Bradley University

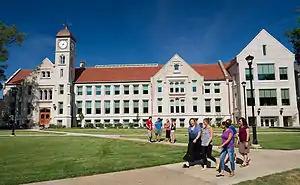
Westlake Hall was renovated and expanded to six times its original size.

Bradley's campus is located on Peoria's west bluff and is minutes from downtown. The campus of Bradley University is relatively compact.